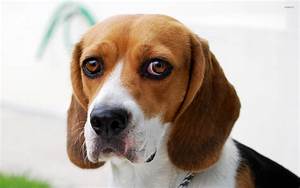
Label: cane